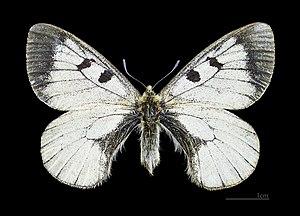
Le Semi-Apollon est une espèce d'insectes lépidoptères de la famille des Papilionidae, de la sous-famille des Parnassiinae et du genre Parnassius.